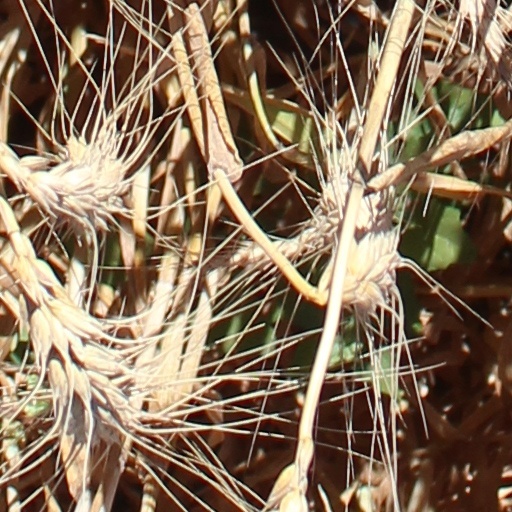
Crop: wheat